Lamborghini Countach

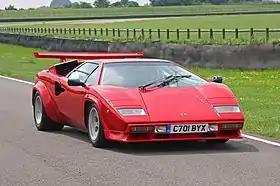
Lamborghini Countach LP5000 QV

The Lamborghini Countach is a rear mid-engine, rear-wheel-drive sports car produced by the Italian automobile manufacturer Lamborghini from 1974 until 1990. It is one of the many exotic designs developed by Italian design house Bertone, which pioneered and popularized the sharply angled "Italian Wedge" shape.